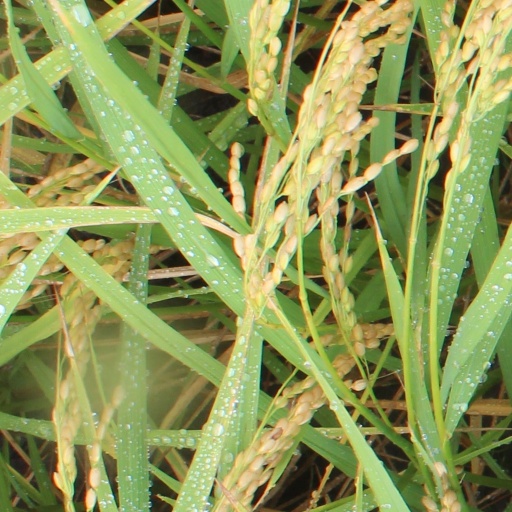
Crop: rice